Maske: Thaery

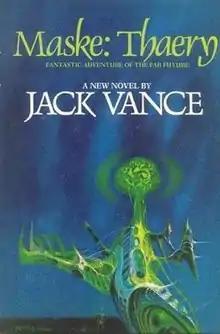
First edition

Maske: Thaery is a science fiction novel by American writer Jack Vance, set in his Gaean Reach universe, which was first published in hardcover by Putnam, in 1976. It is about a young man's planet-hopping pursuit of the arrogant nobleman who almost killed him.